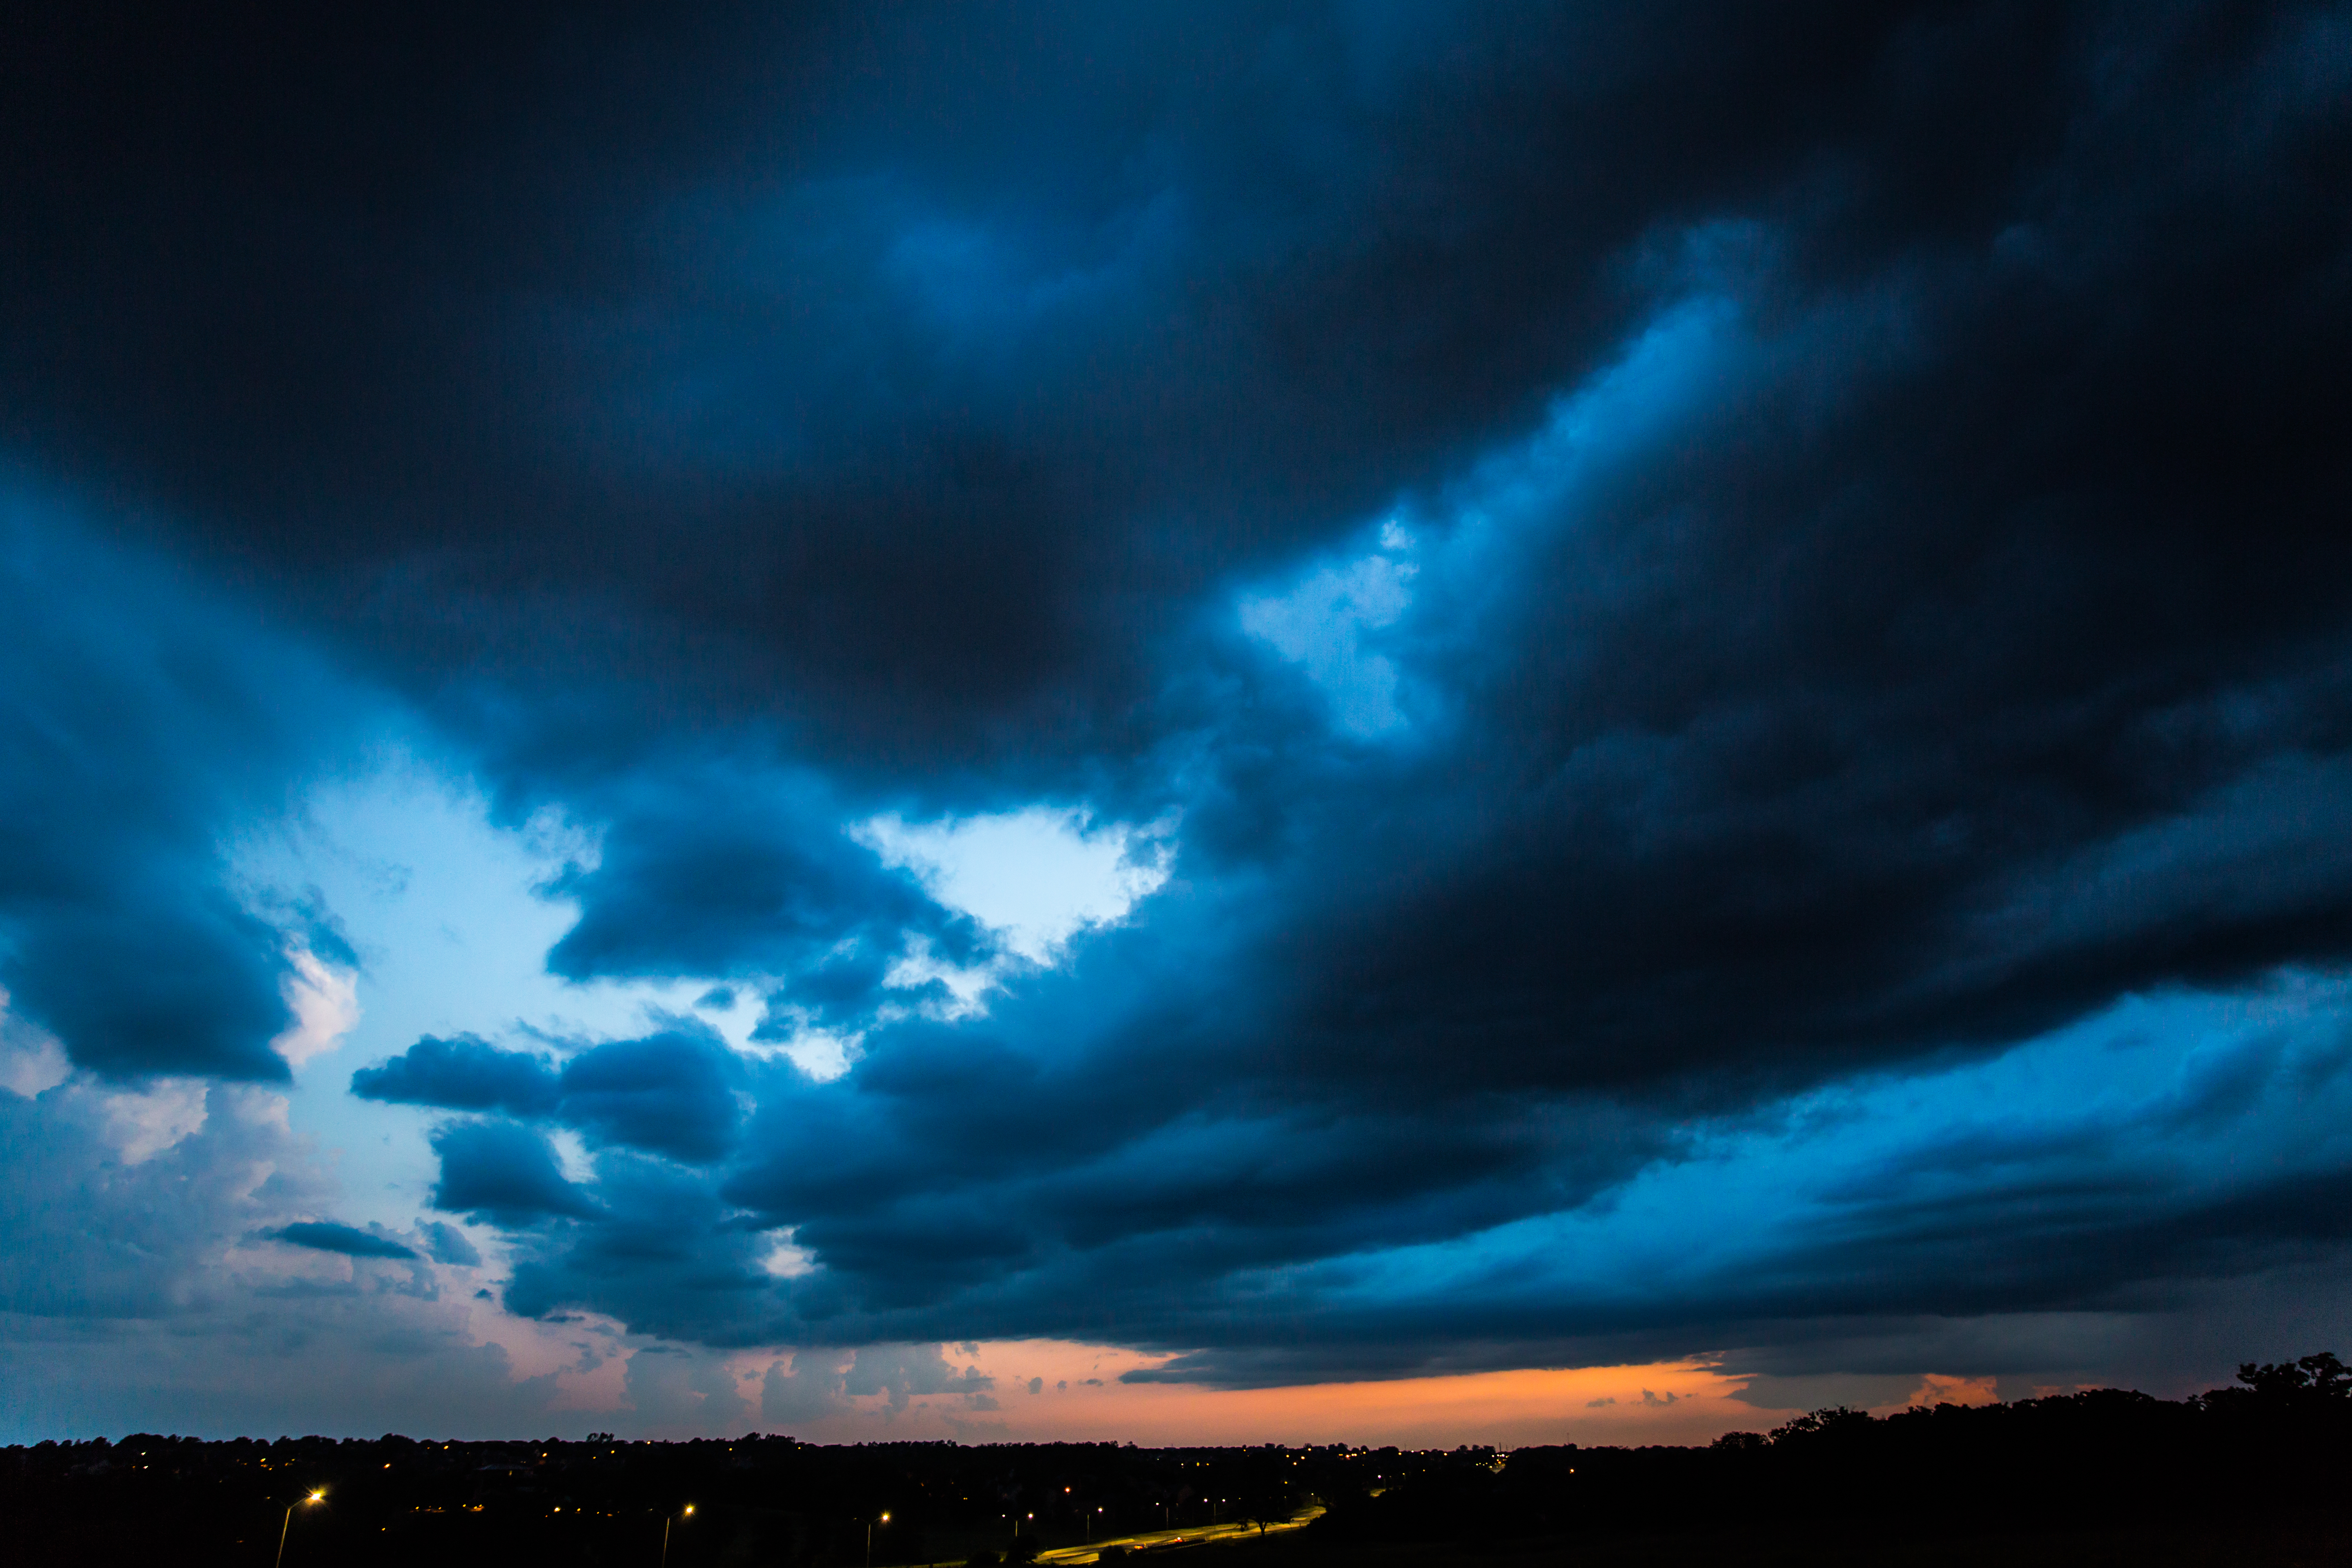
landscape, nature, horizon, silhouette, light, cloud, sky, sun, sunrise, sunset, night, sunlight, town, dawn, city, atmosphere, summer, dark, dusk, evening, color, weather, storm, cumulus, darkness, lightning, cloudscape, thunder, outdoors, clouds, bright, thunderstorm, dramatic, afterglow, meteorological phenomenon, royalty free images